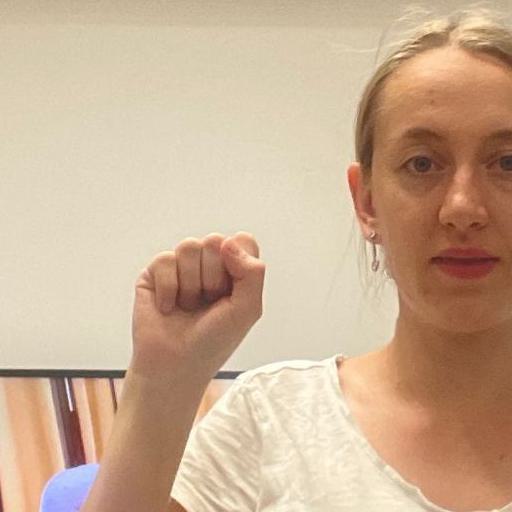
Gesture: fist